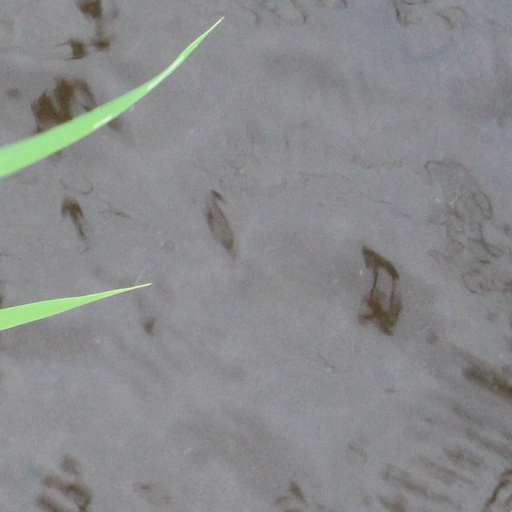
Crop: rice